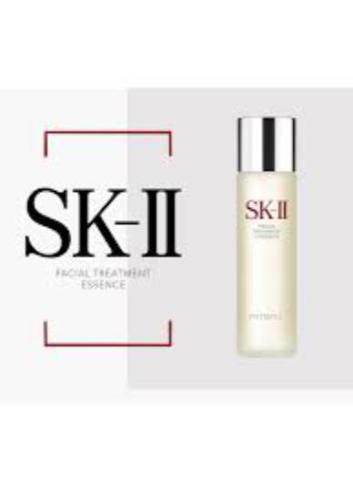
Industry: Necessities